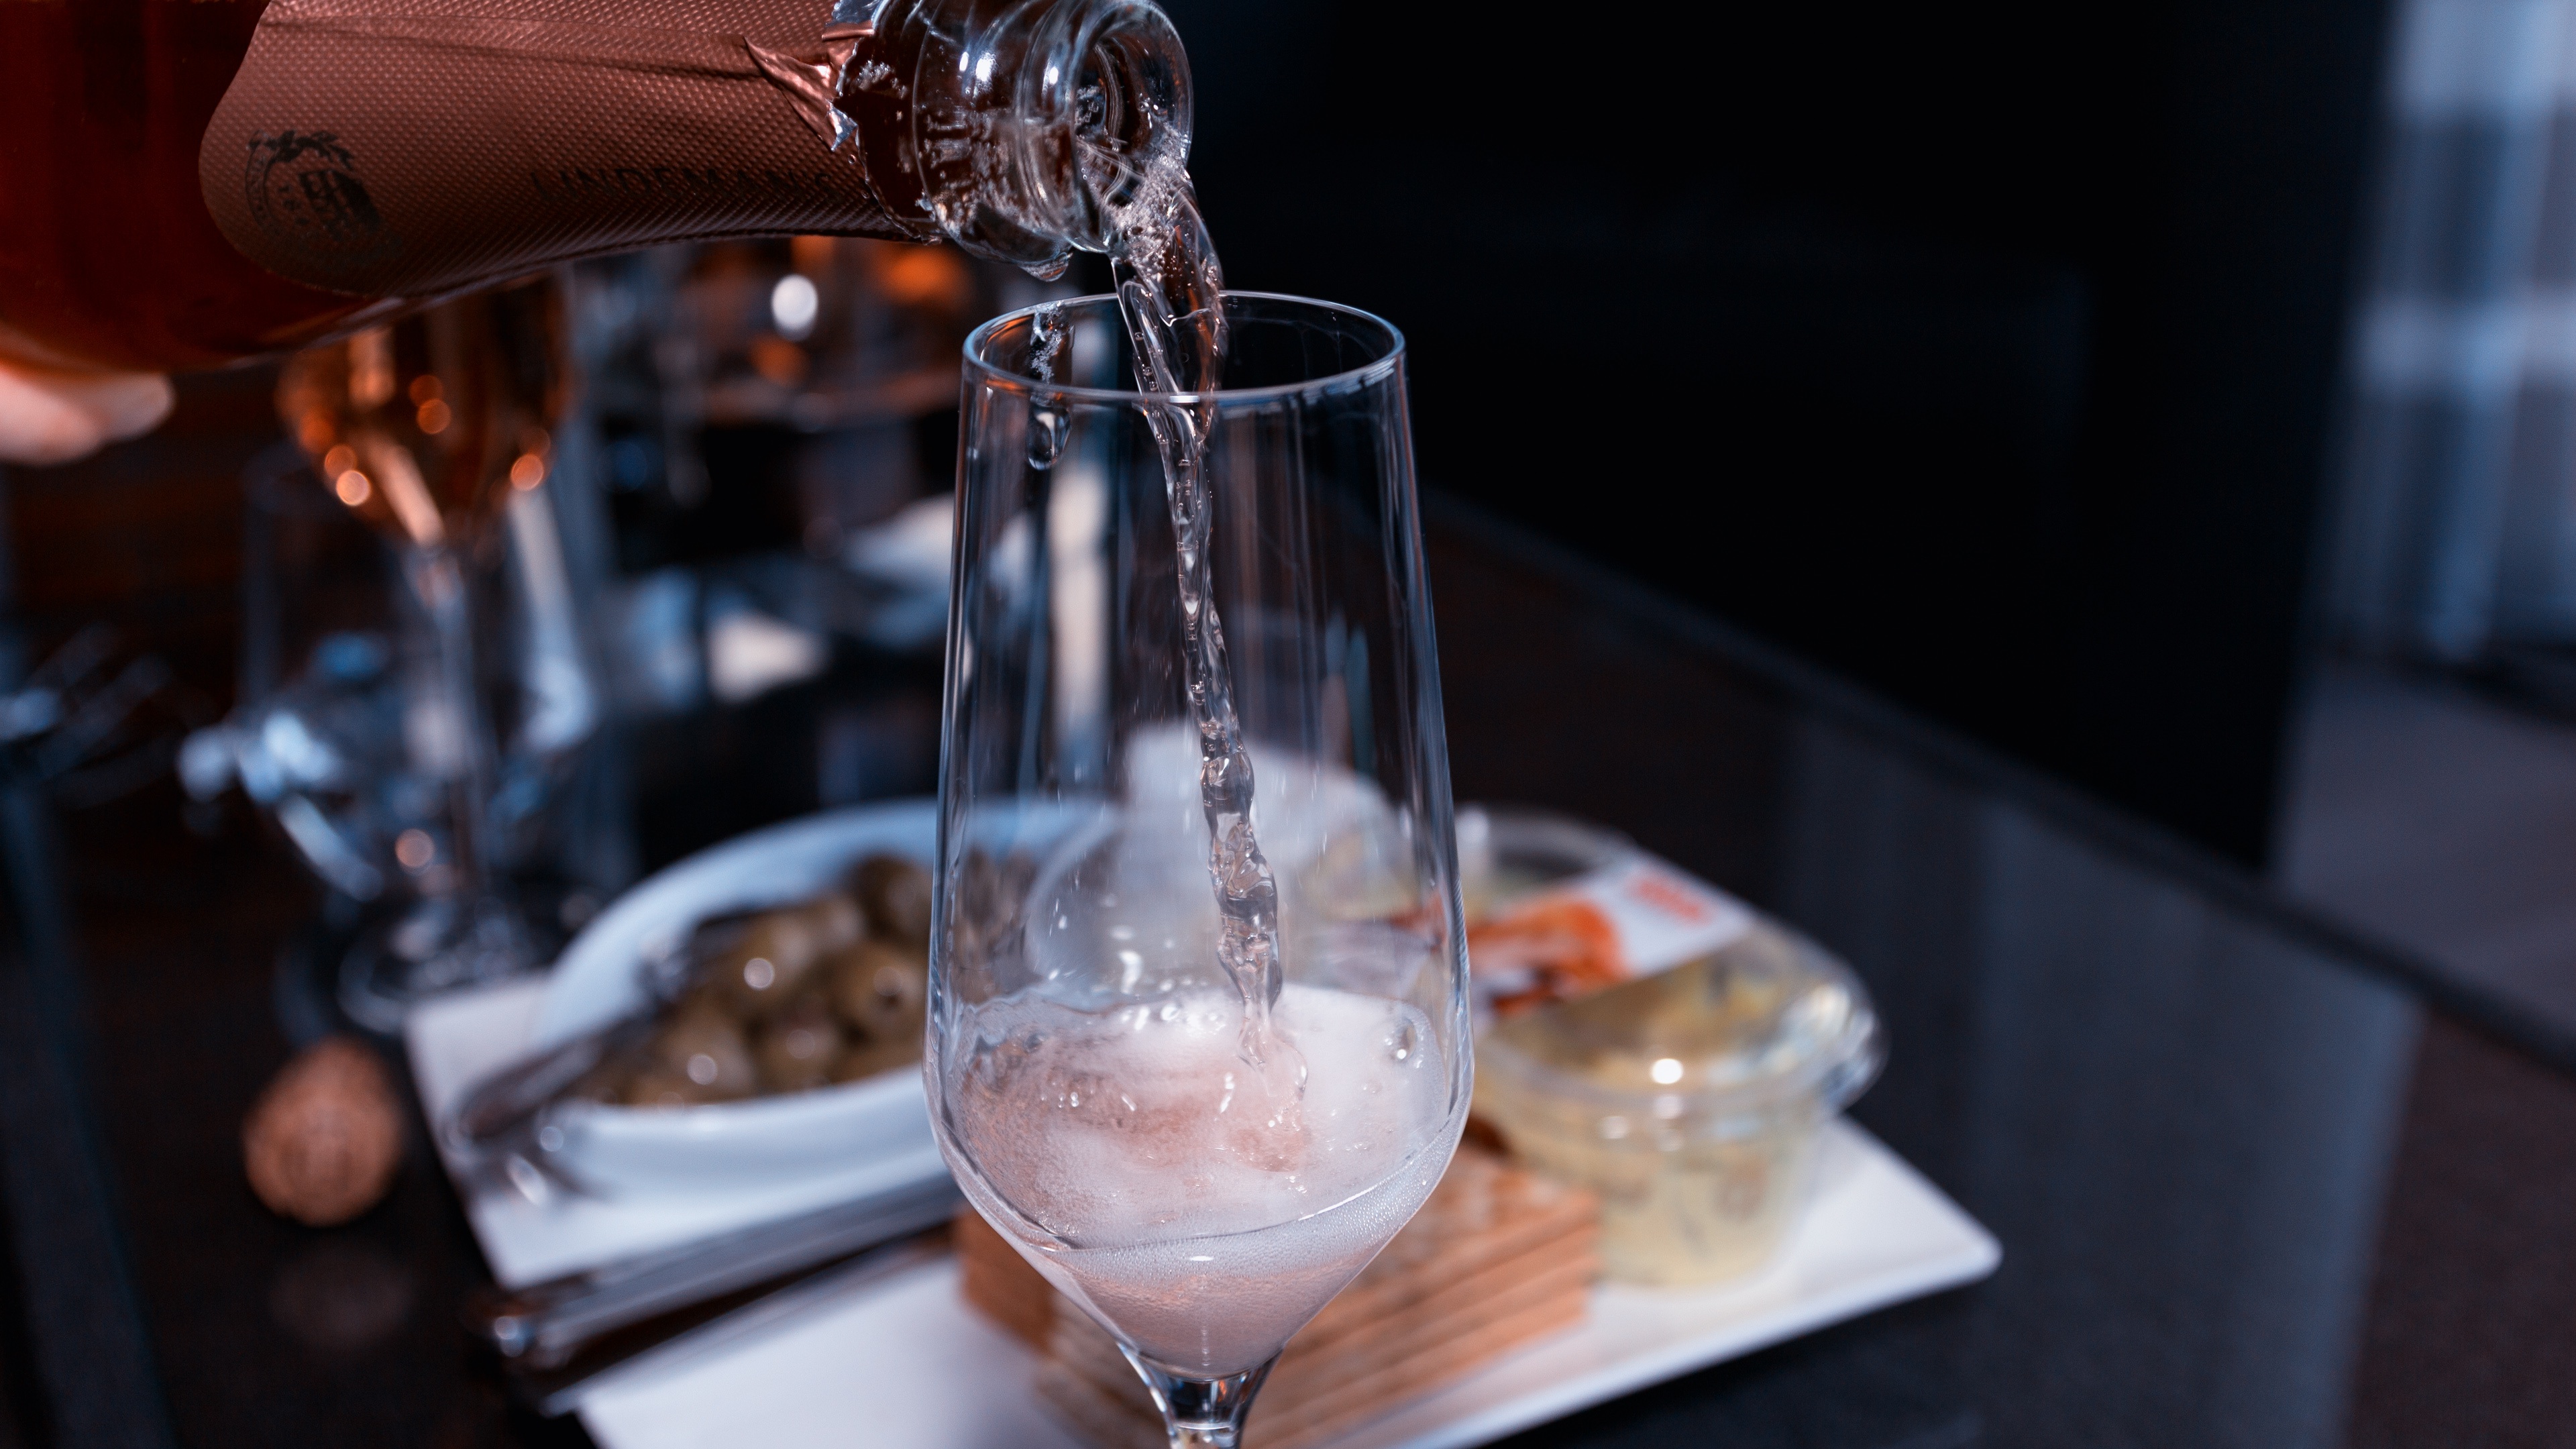
wine, glass, restaurant, meal, drink, cocktail, alcoholic beverage, sense, distilled beverage